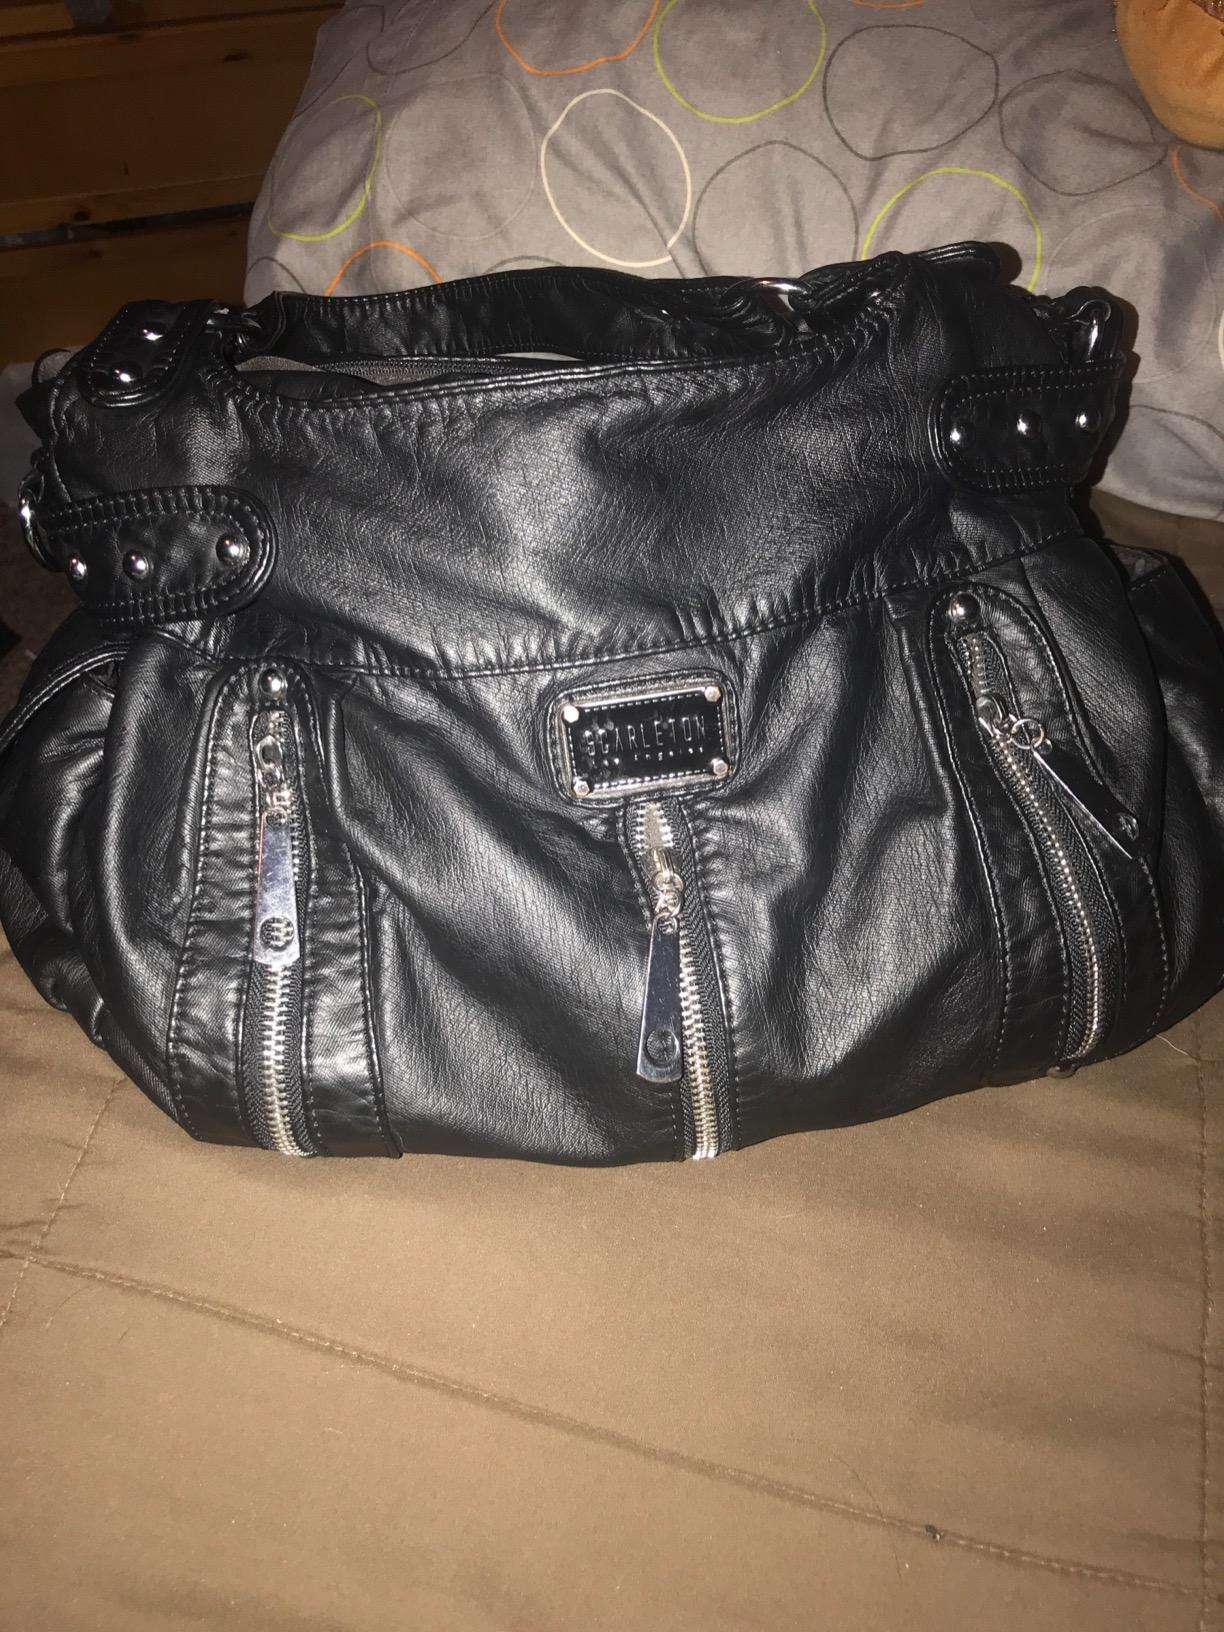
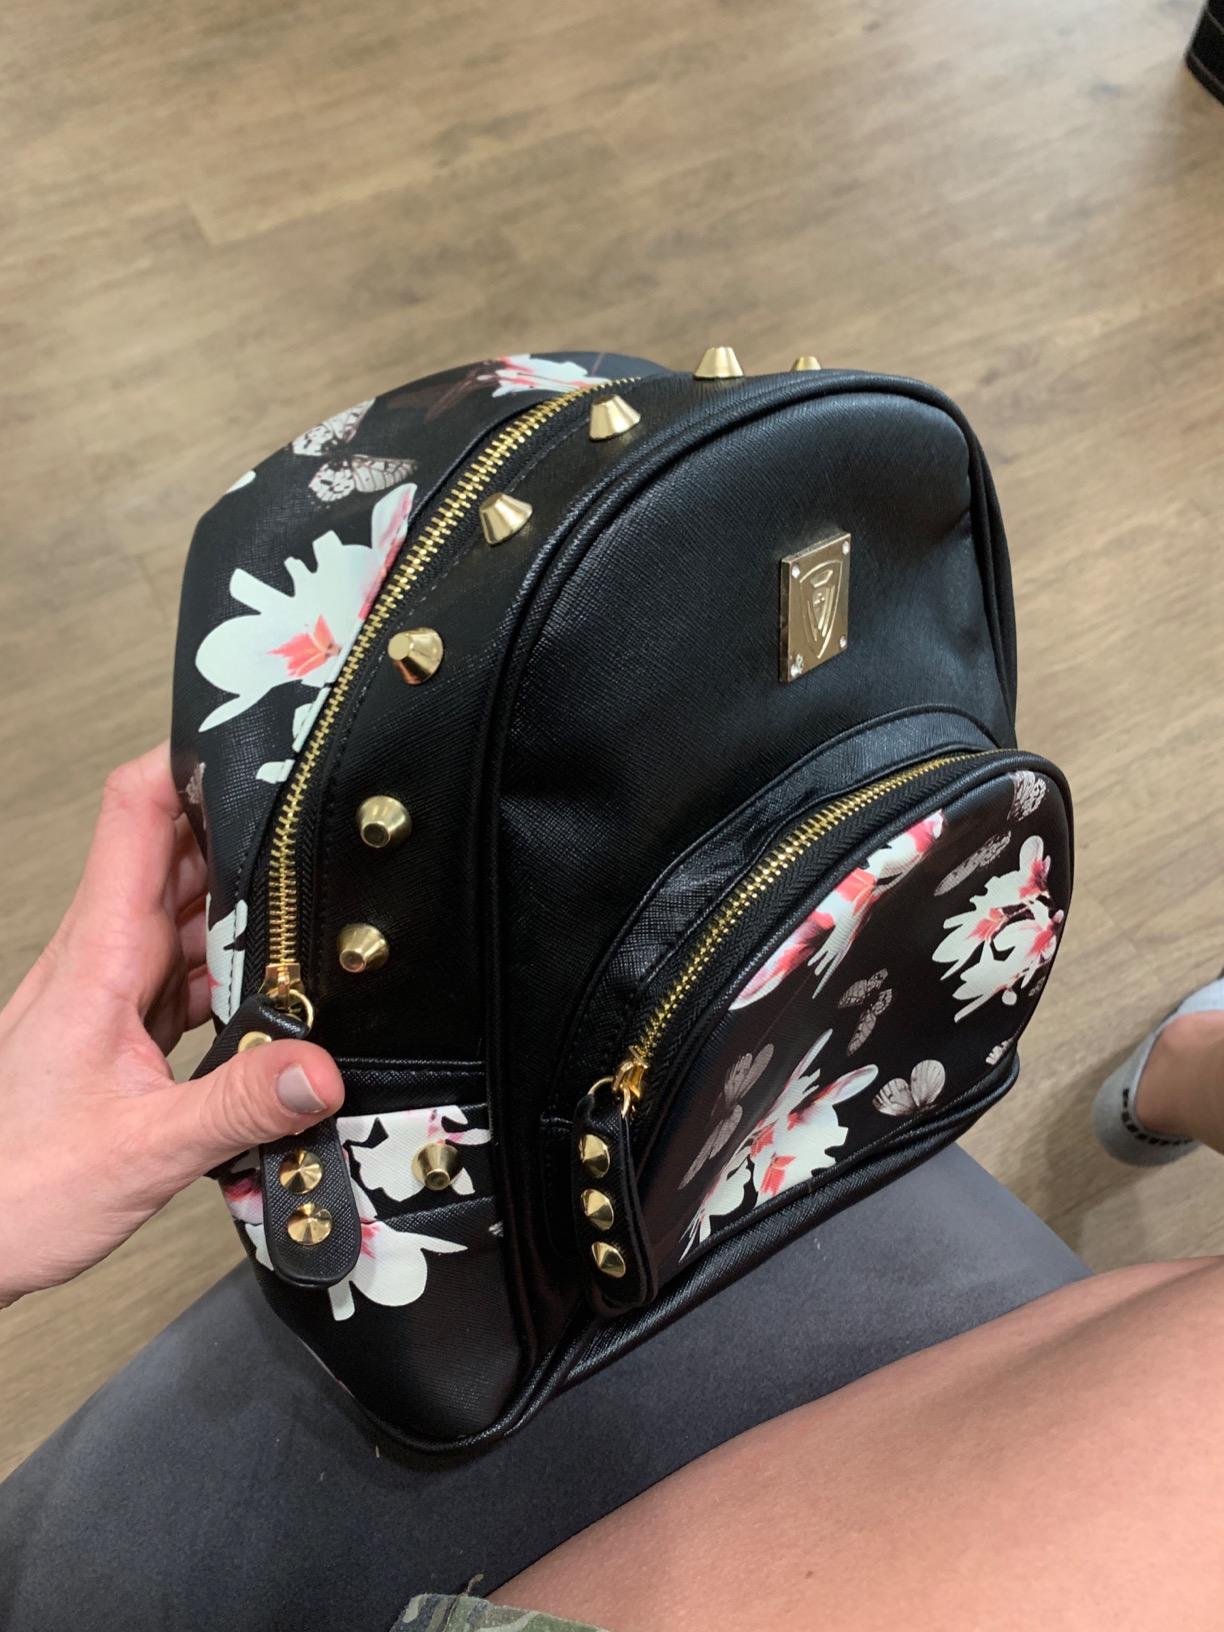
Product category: accessories_handbag
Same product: no